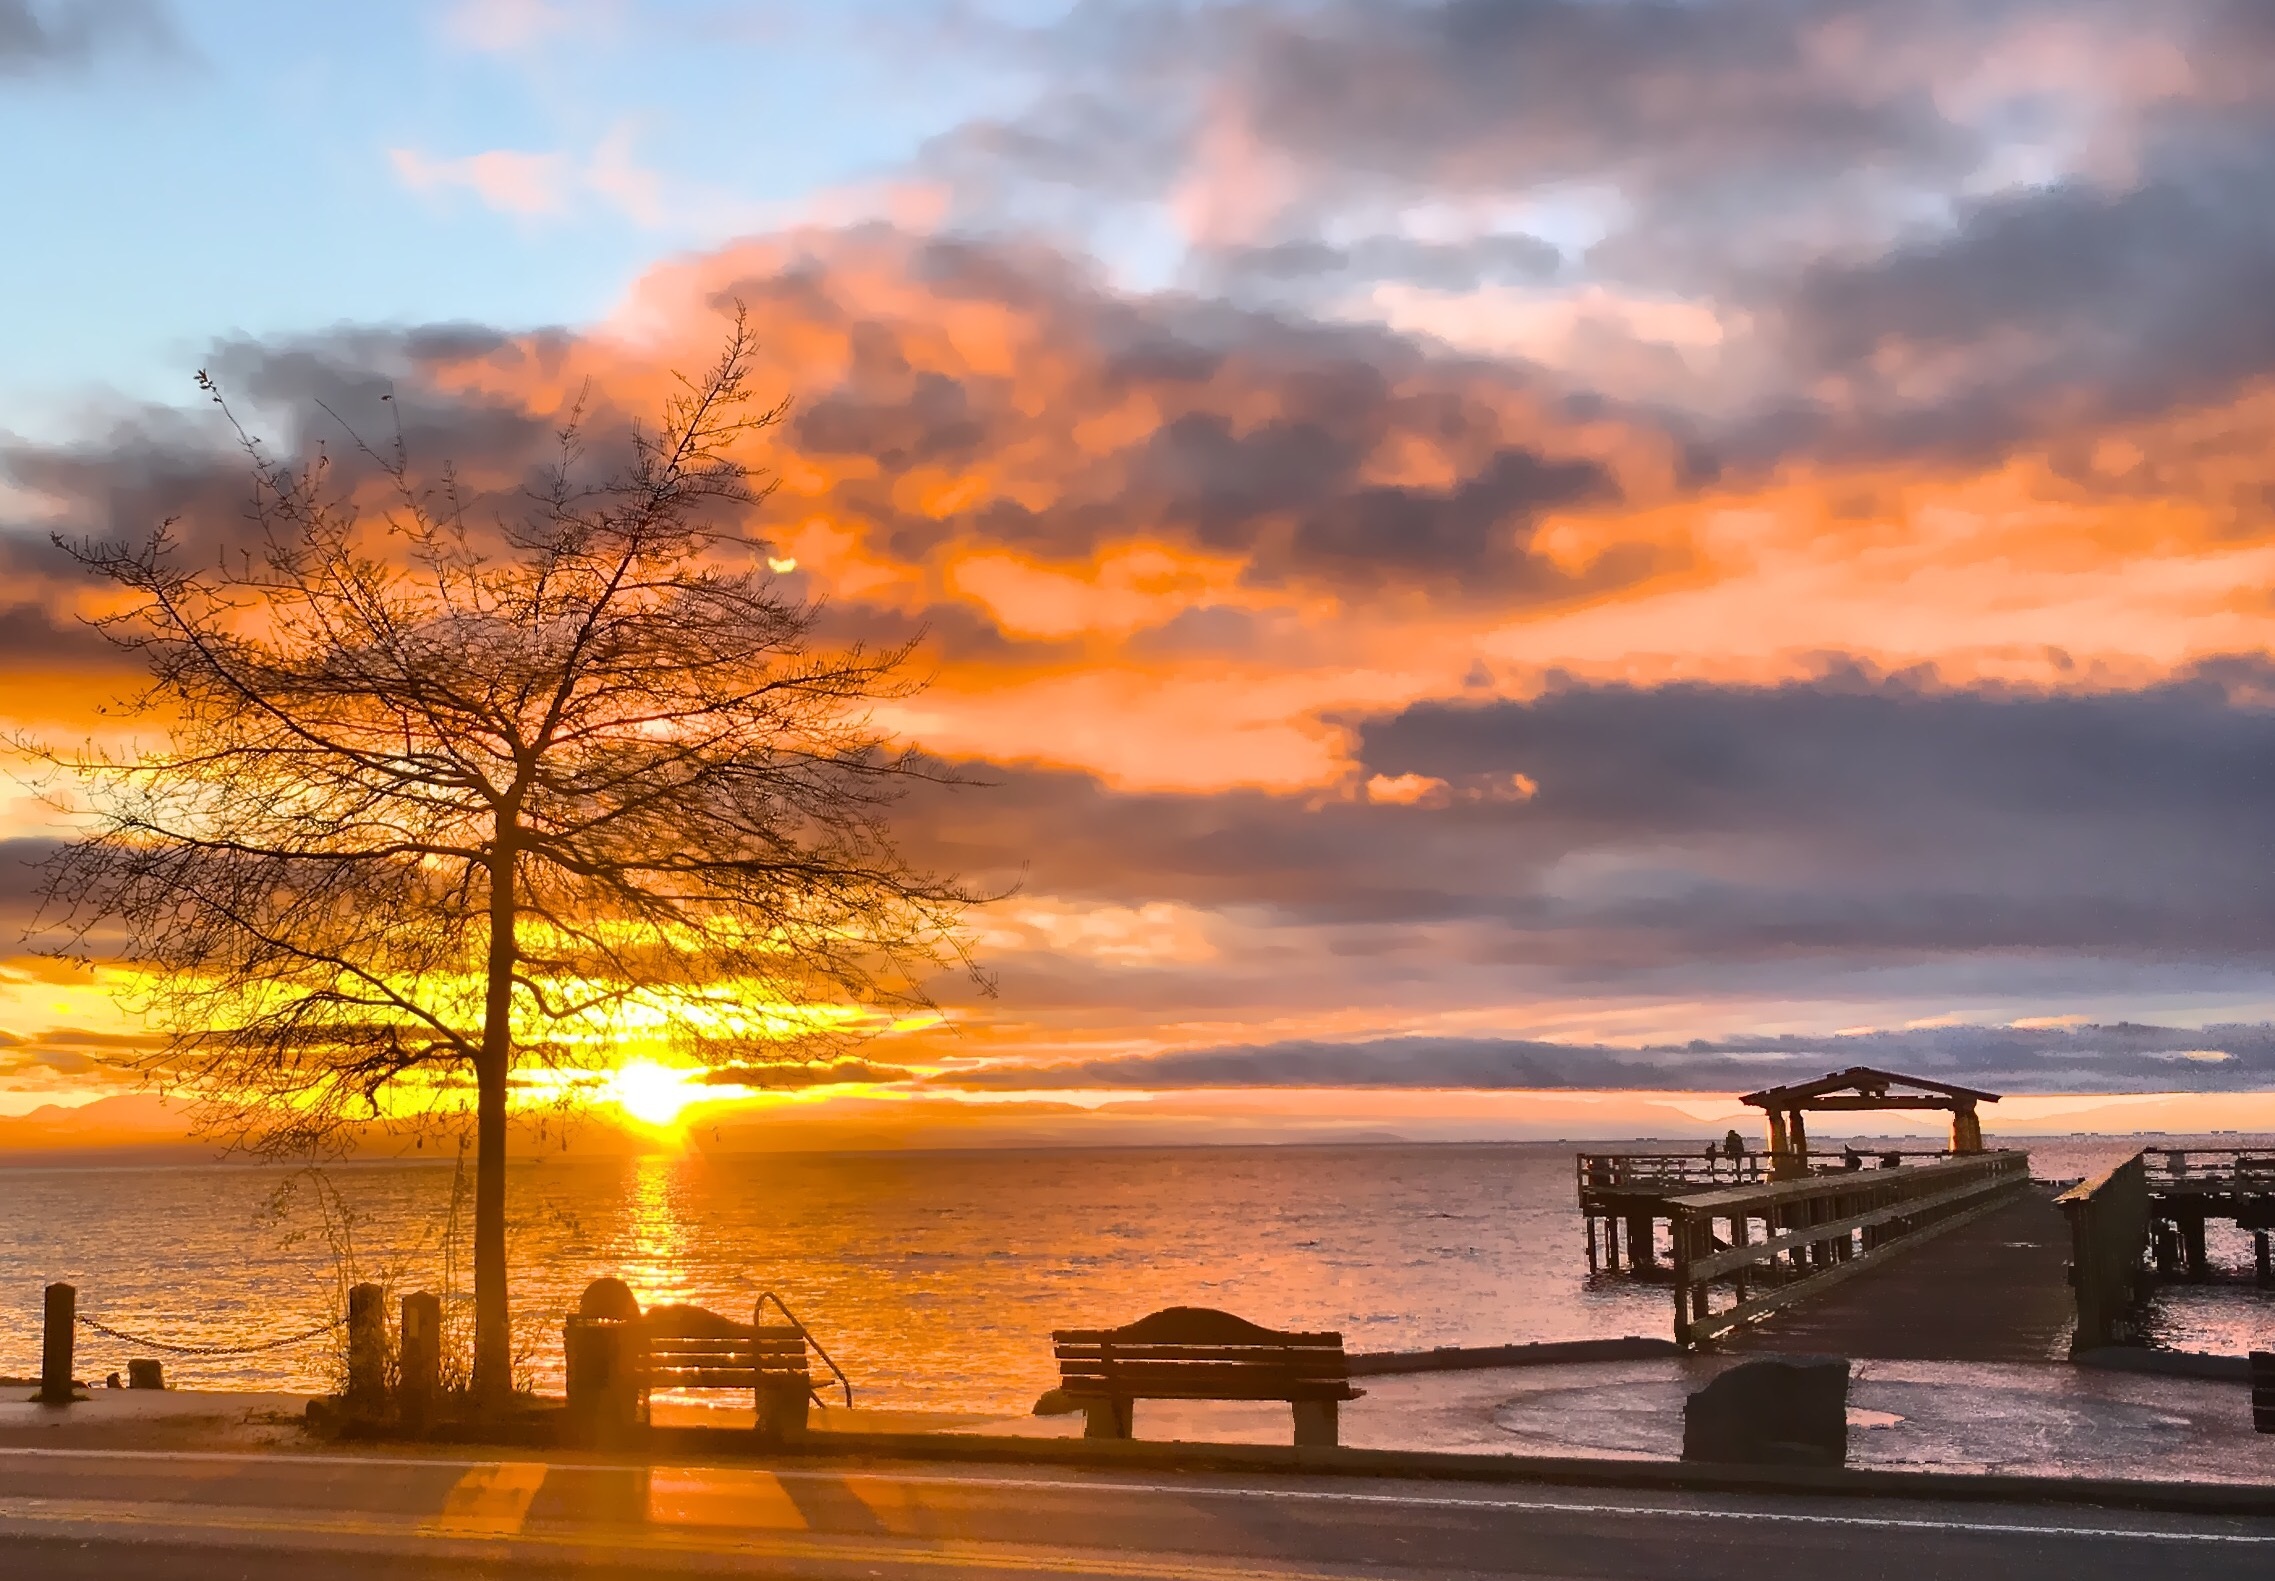
sea, coast, horizon, cloud, sky, sunrise, sunset, morning, dawn, dusk, evening, reflection, afterglow